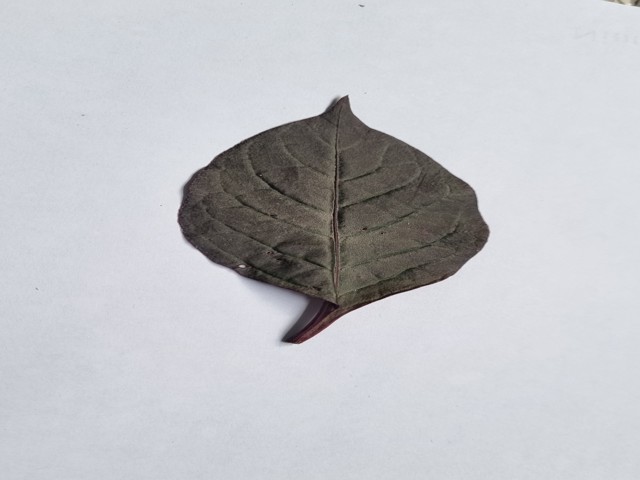
Plant: kalochitra